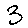
Label: 3